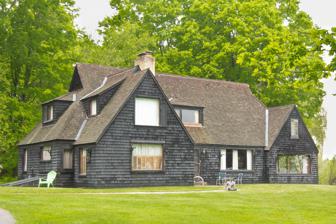
Building: John J. and Eva Reynier Porter Estate
Country: United States of America
Year built: 1926
United States historic place John J. and Eva Reynier Porter Estate U.S. National Register of Historic Places U.S. Historic district Michigan State Historic Site Show map of Michigan Show map of the United States Location 01787 M-66 S, South Arm Township, Michigan Coordinates 45°10′44″N 85°9′45″W / 45.17889°N 85.16250°W / 45.17889; -85.16250 Area 7 acres (2.8 ha) Built 1926 ( 1926 ) Architect J. Alexander McColl Architectural style Colonial Revival NRHP reference No. 98000269 Added to NRHP August 3, 1998 The John J. and Eva Reynier Porter Estate , also known as Elm Pointe , is a house, with associated outbuildings, located at 01787 M-66 South in South Arm Township, Michigan . It was listed on the National Register of Historic Places in 1998. The estate is now a public park, and houses the East Jordan Portside Art and Historical Society Museum. History William P. Porter arrived in East Jordan, Michigan in 1879 to establish a sawmill. The company he founded, the East Jordan Lumber Company, eventually owned two sawmills, a shingle mill, and a maple flooring plant, and extensive timberland. William's son John J. Porter was born in 1885. He attended Oberlin College and the University of Michigan , after which he returned to the area and took over the East Jordan Lumber Company sales force. As the area's timber was depleted in the 1920s, the Porters envisioned a conversion to agriculture, and to that end helped establish the East Jordan Canning Company in 1927. By 1931 John Porter was president of the firm. In 1925, the East Jordan Lumber Company conveyed the title to Elm Pointe, where this estate now stands, to John and Eva Reynier Porter. The Porters soon had this estate constructed on the property. The Porters hired Grand Rapids architect J. Alexander McColl to design the estate. The house presumably used East Jordan Lumber Company materials, and may have been designed in part to showcase the company's products. The Porters sold the estate to Robert W. and Augustine Allen in 1942. The Allens used the house as their summer home, and constructed a large garage/lodge on the property. After Robert's death, Augustine married George Westgate. In 1972, the Westgates donated the property to the city of East Jordan, with the understanding that it would be used for public purposes. The city installed picnic tables and cooking grills on the property, and in 1976 leased the lodge to the Portside Art and Historical Society, who opened a history museum there. The house can be rented for weddings and other events. Description The Porter Estate covers about seven acres of gently sloping ground on Lake Charlevoix . A small creek divides the property in half. South of the creek is an open lawn area with a circular drive. Along the drive are the main house, a large garage/lodge, and a smaller garage. The house on the Porter Estate is a one-and-one-half-story Colonial Revival structure with a complex set of gable and hip roofs, The building is clad with wood shingles. The broad front has a projecting gabled section at either end, one projecting much further than the other. The main roof rises above these gables, and contains shed dormers on the side roofs. Broad plate glass windows, original to the house, illuminate the interior. The inside has wooden paneling and beamed ceilings. The attic of the house contains a large open room known as "the dormitory" that provided overnight space guests. The house still contains the intact furnishings. The smaller garage is a two-bay structure, with a shingled finish much like the house. The larger garage/lodge structure is a two-bay utilitarian, front-gable building constructed of concrete block and clad with wooden shingles. References